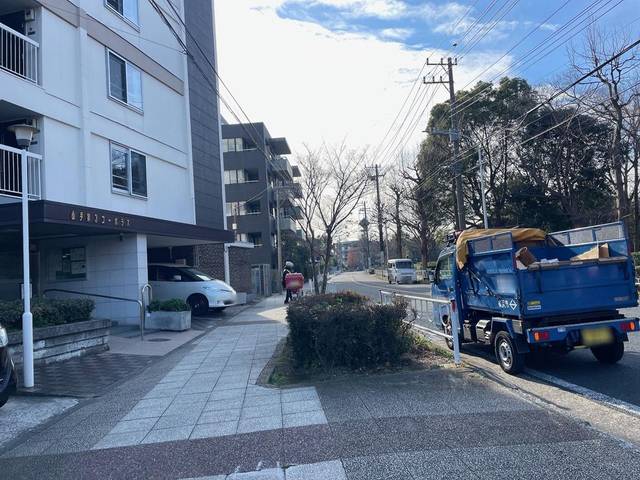
Region: Japan
Coordinates: 35.424, 139.641